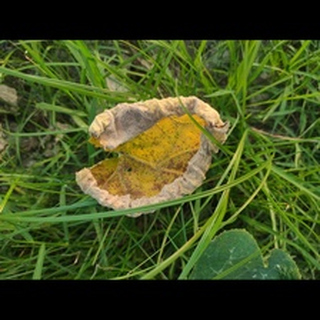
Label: pumpkin_powdery_mildew